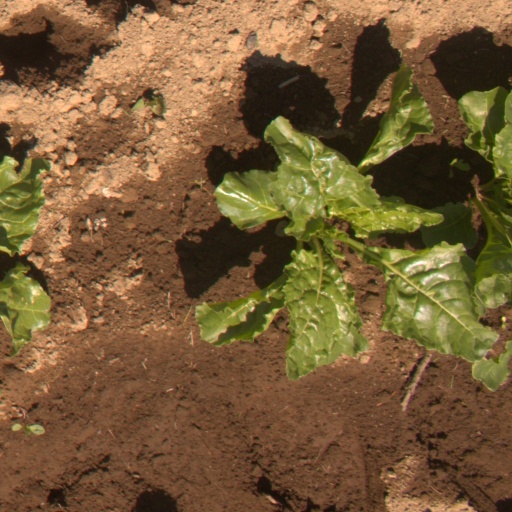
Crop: sugar beet